Anastasio Somoza García

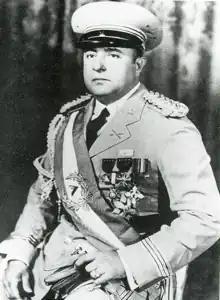
Somoza in 1936.

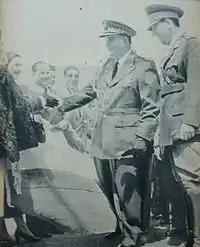
Somoza (left), with Argentine President Juan Perón, in 1953.

In 1936, Somoza staged a coup with the National Guard, forcing Sacasa to resign in June. Carlos Alberto Brenes ruled for the remainder of the year and in December, Somoza was elected president reportedly with 64,000 of the 80,663 votes cast He took office on New Year's Day 1937. In May 1939, President Roosevelt honored Somoza and his wife Salvadora by welcoming them to Washington, DC for a State visit. Somoza, popularly known as "Tacho", amended the Constitution to centralize all power in his hands. Family members and key supporters monopolized key positions in the government and military.